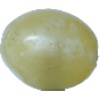
Label: Grape White 1